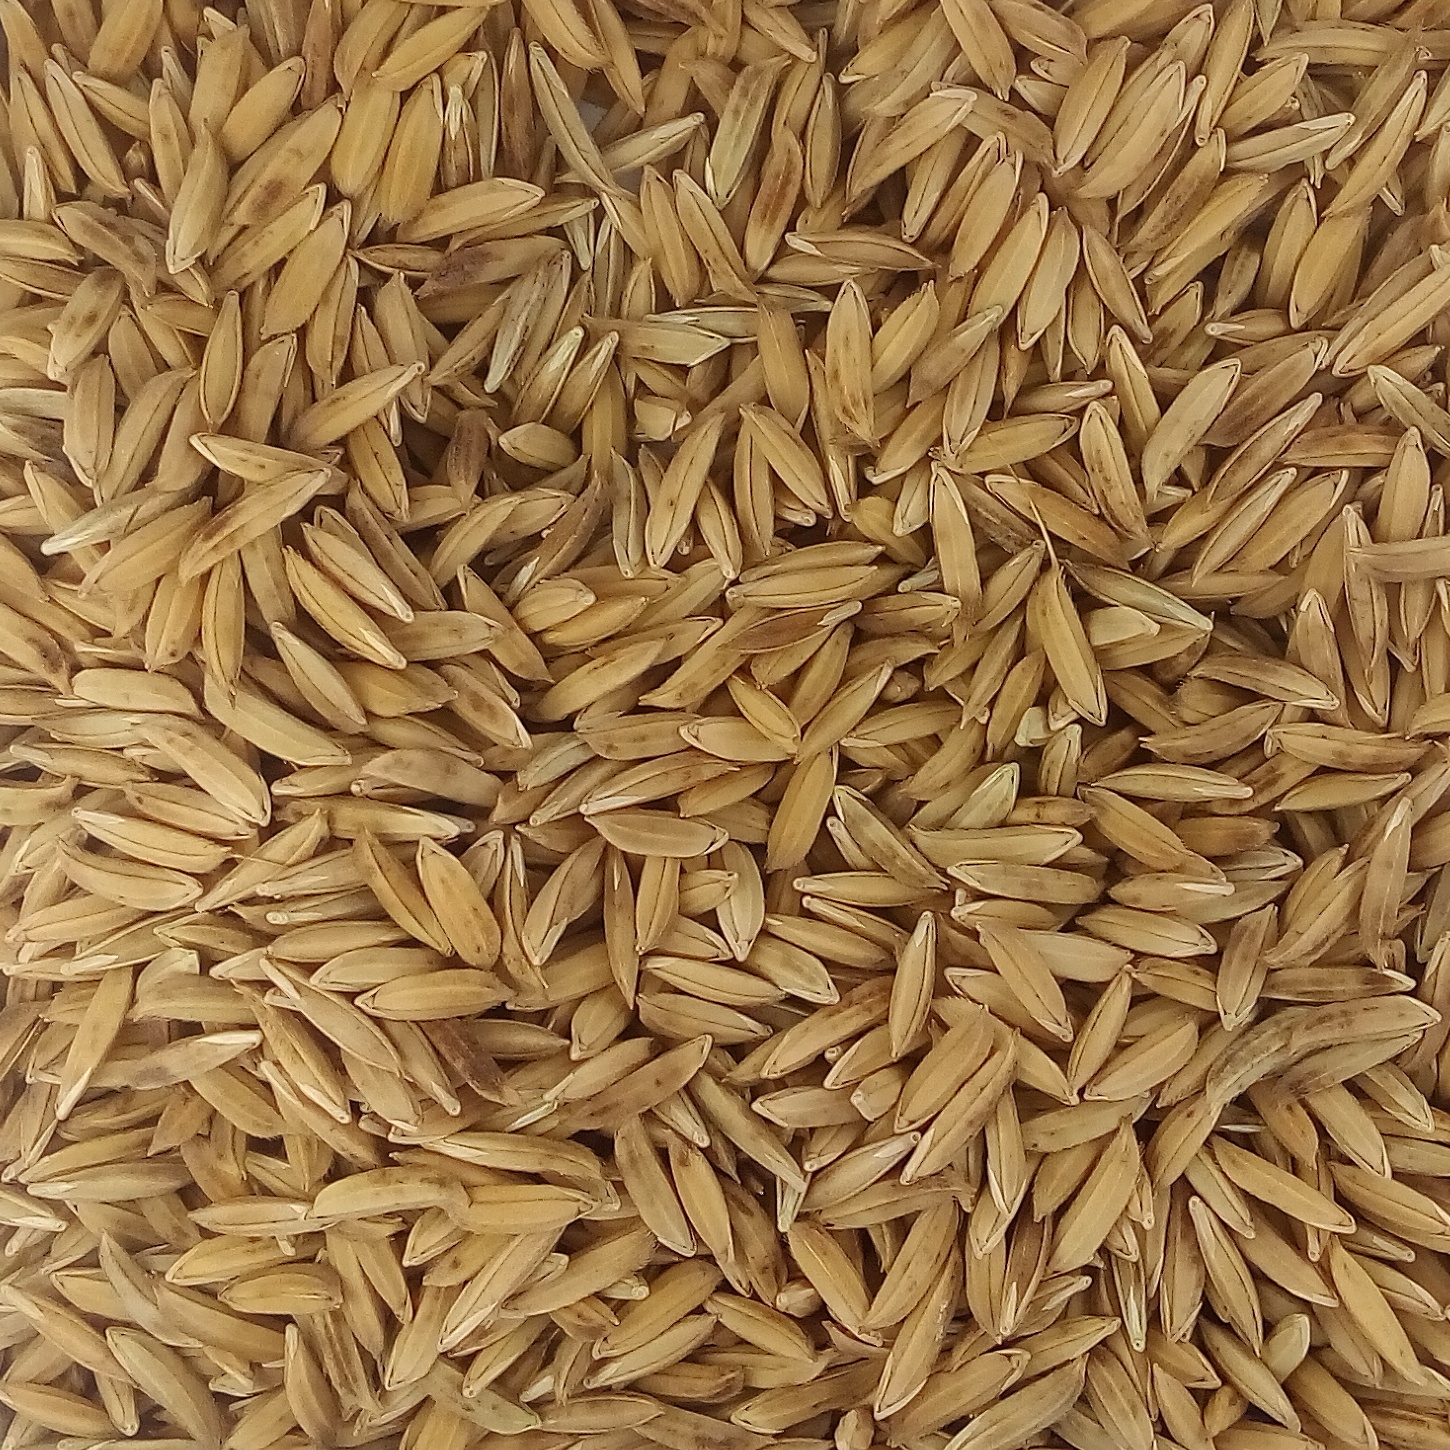
Rice seed variety: BAS_370